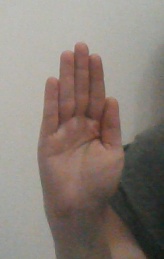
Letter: seen